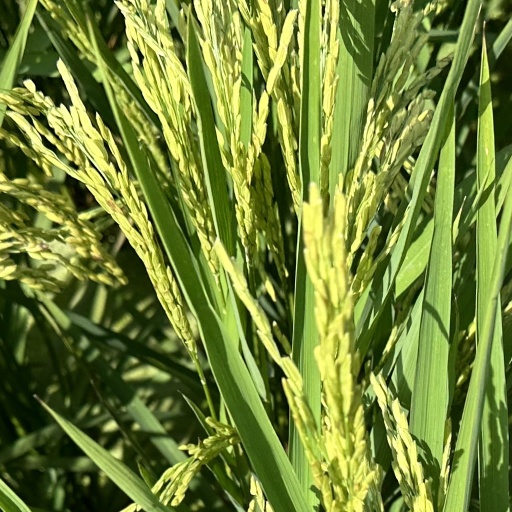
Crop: rice